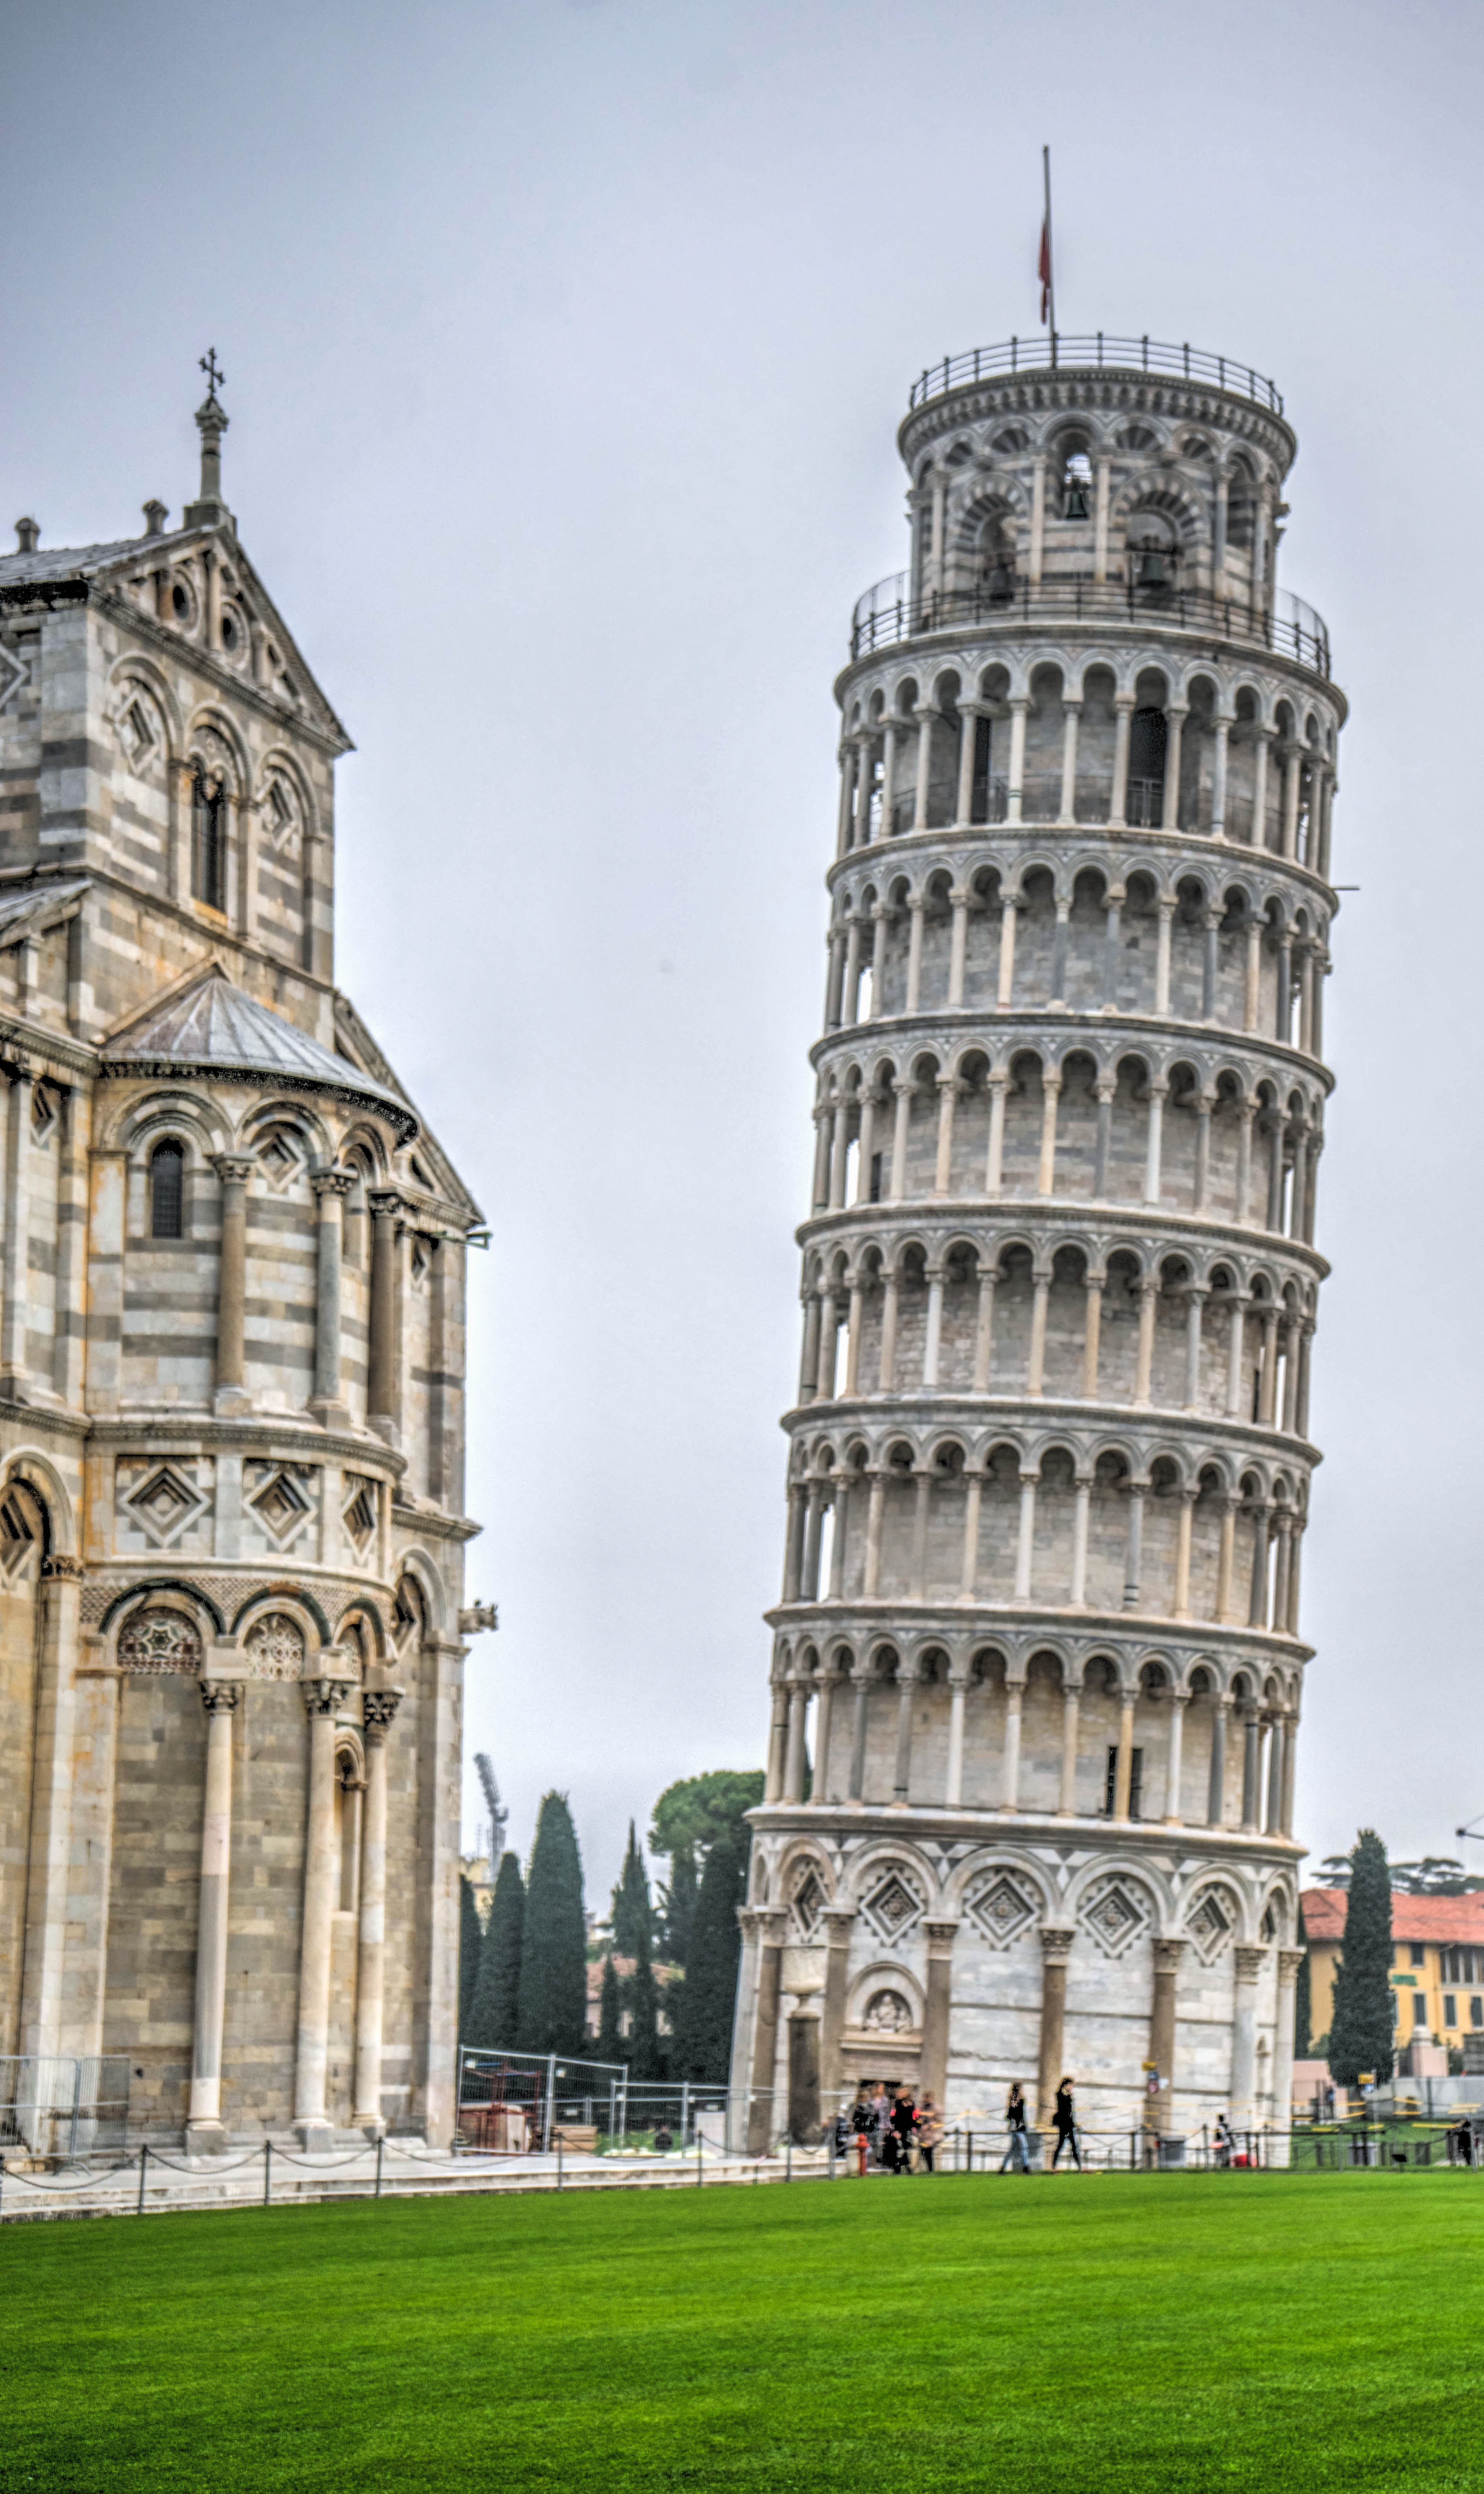
landscape, outdoor, architecture, sky, building, skyscraper, cityscape, travel, europe, tower, scenic, scenery, landmark, italy, tuscany, facade, tourism, tower block, pisa, italian, metropolis, leaning tower, urban area